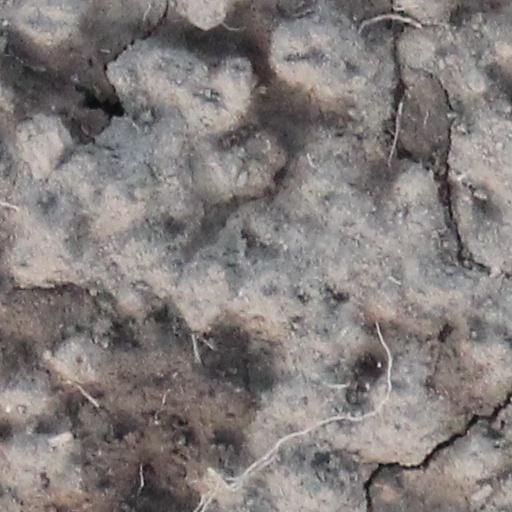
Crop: wheat